Inspirations for James Bond

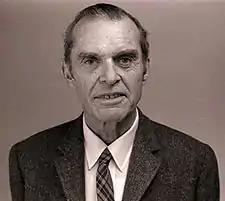
James Bond, ornithologist; provider of Bond's name

On the morning of 17 February 1952, Ian Fleming started writing what would become his first book, "Casino Royale", at his Goldeneye estate in Jamaica. He typed out 2,000 words in the morning, directly from his own experiences and imagination and finished work on the manuscript in just over a month, completing it on 18 March 1952. Fleming took the name for his character from that of the American ornithologist James Bond, a Caribbean bird expert and author of the definitive field guide "Birds of the West Indies"; Fleming, a keen birdwatcher himself, had a copy of Bond's guide and he later explained to the ornithologist's wife that "It struck me that this brief, unromantic, Anglo-Saxon and yet very masculine name was just what I needed, and so a second James Bond was born".